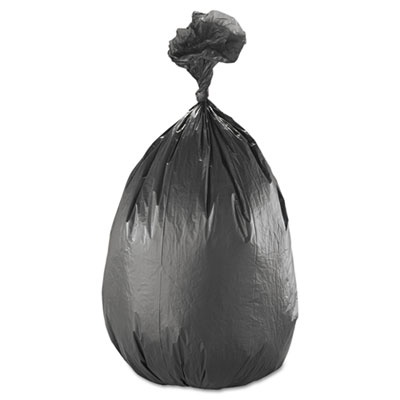
Inteplast Group High-Density Interleaved Commercial Can Liners, 60 gal, 17 microns, 38" x 60", Black, 200/Carton
Brand: INTEGRATED BAGGING SYSTEMS
Commercial can liners are made of high-quality, virgin HDPE to consistently deliver a higher-than-average tensile strength, an excellent dart-impact rating as well as a reliable barrier against both odor and moisture penetration. So strong that they could be up to eight times stronger than the resin itself, their star-sealed bottoms help ensure weight remains evenly distributed. Preprinted with E-Z liner-identification labeling, their innovative clamshell box helps eliminate the possibility of confusion, especially where several sizes and/or types of liners may be employed. For applications where there are no sharp edges, it's difficult to beat commercial-grade HDPE can liners. Commercial/Consumer Use: Commercial Use; Maximum Volume Range: 51 to 60 gal; Maximum Volume Capacity: 60 gal; Waste Bag Thickness: 17 mic. High-quality, virgin HDPE-an excellent choice for applications where there are no sharp edges. High-tensile strength with an excellent dart-impact rating. Consistent, reliable barrier against odor and moisture penetration. Strong, star-sealed bottom to ensure even weight distribution. Innovative clamshell box with E-Z liner-identification labeling. Item Number: IBSS386017K GTIN: 00762935901165 Shipping Dimensions | Width: 13 in. Height: 6 in. Length: 17 in. Weight: 21.152 lbs.
Category: Home & Garden > Household Supplies > Trash Compactor Accessories > Trash Compactor Bags